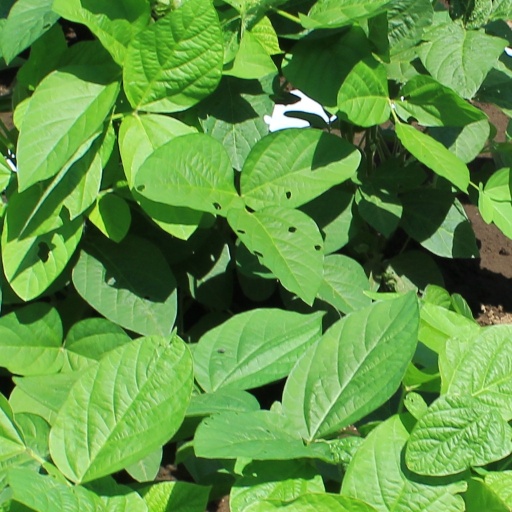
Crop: soybean